Igloo Creek Cabin No. 25

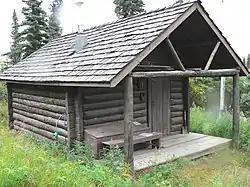

Igloo Creek Patrol Cabin No. 25 is a log shelter in the National Park Service Rustic style in Denali National Park. Originally built by the Alaska Road Commission, it was the site of a summer construction camp, and was used for supply storage. The cabin is now part of a network of shelters used by patrolling park rangers throughout the park. It is a standard design by the National Park Service Branch of Plans and Designs and was built in 1928.